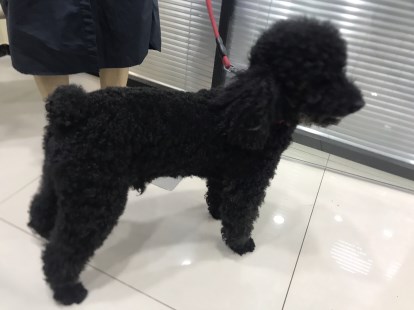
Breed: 7449-n000128-teddy